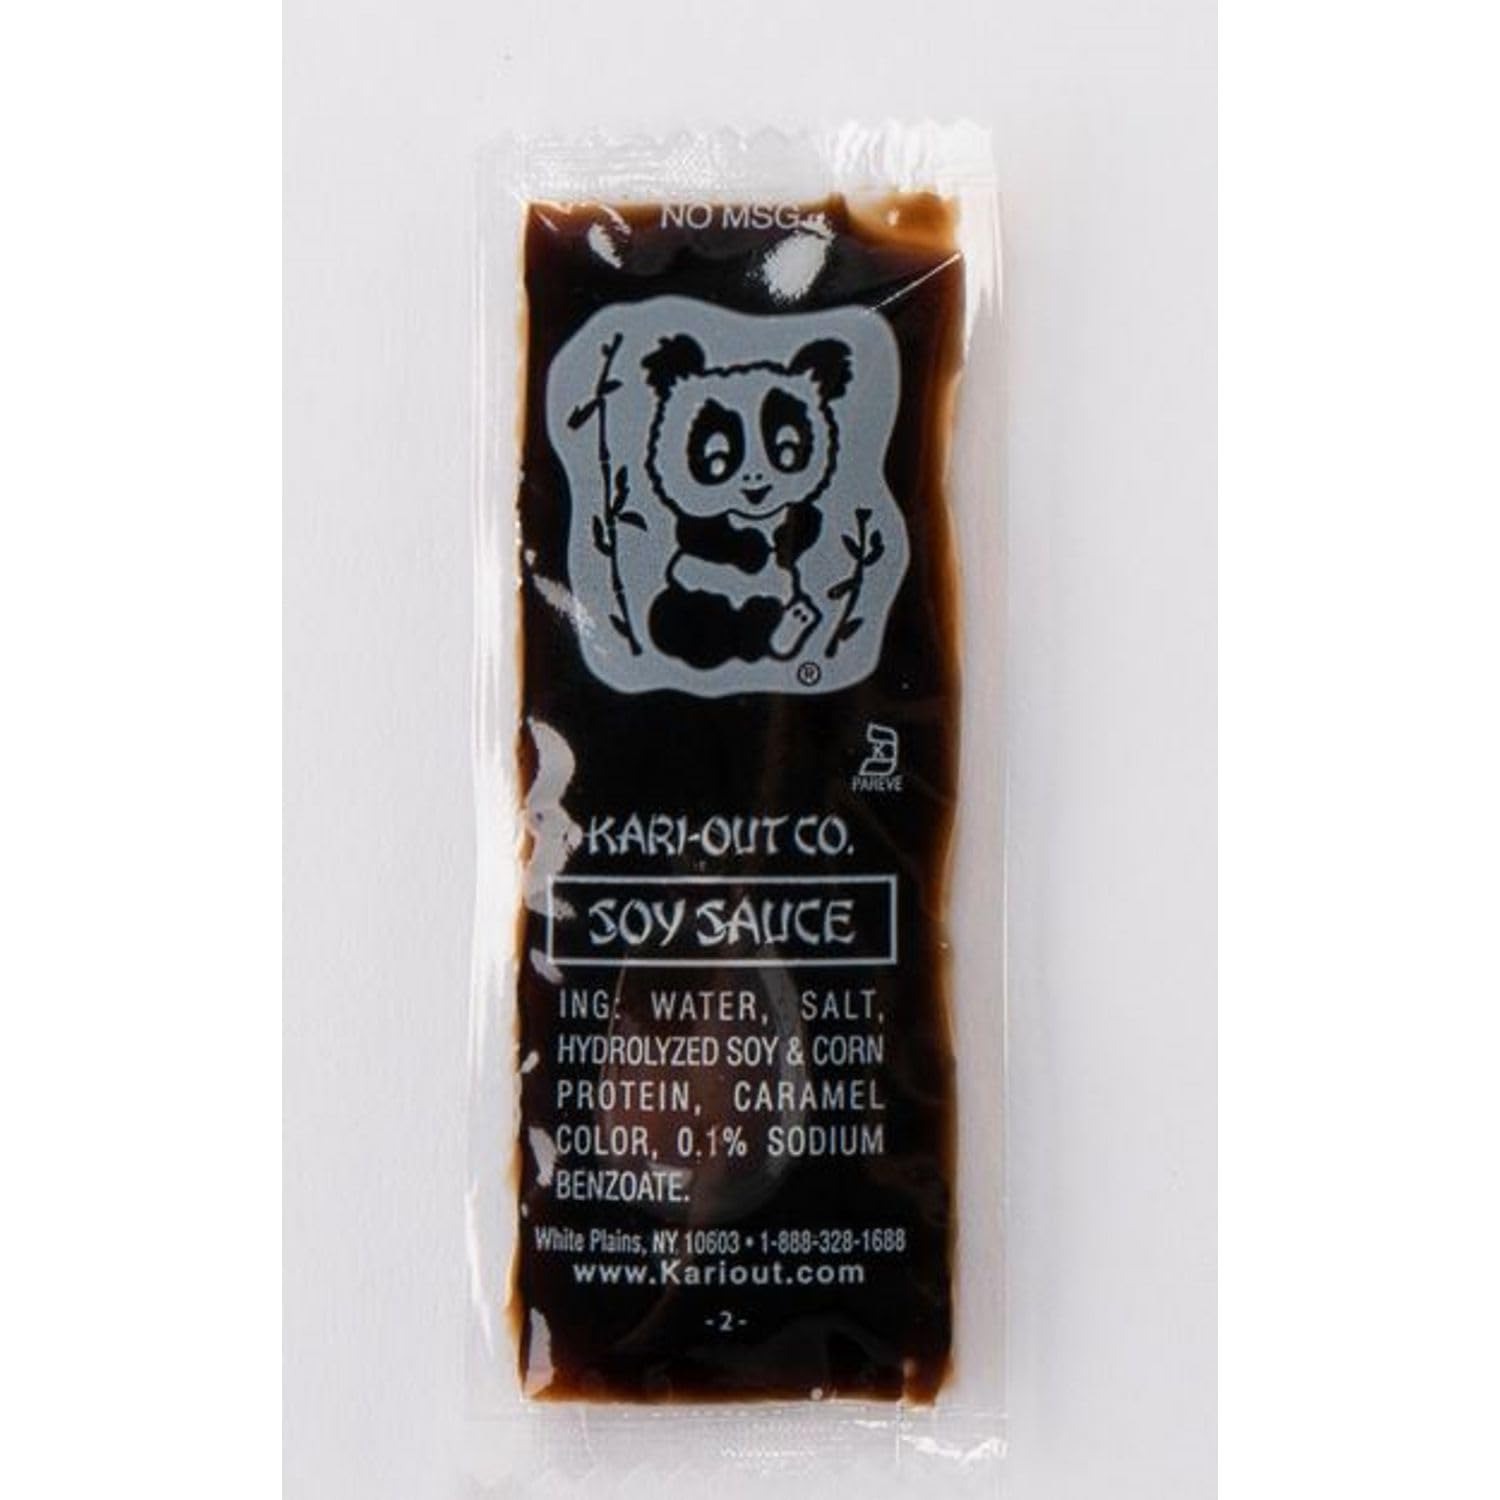
Item Name: Soy Sauce 8 Gram Portion Packet - 450/Case
Bullet Point: Made in UNITED STATES
Product Description: Soy Sauce, 9 g Packet, 450/CartonClassic flavors everyone loves.
Value: 126.0
Unit: Ounce

Price: 21.465